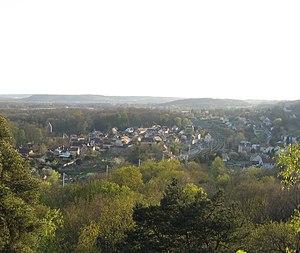
Vue de la ville de Chamarande (Essonne, France)
Chamarande est une commune française située à quarante kilomètres au sud de Paris dans le département de l'Essonne en région Île-de-France.